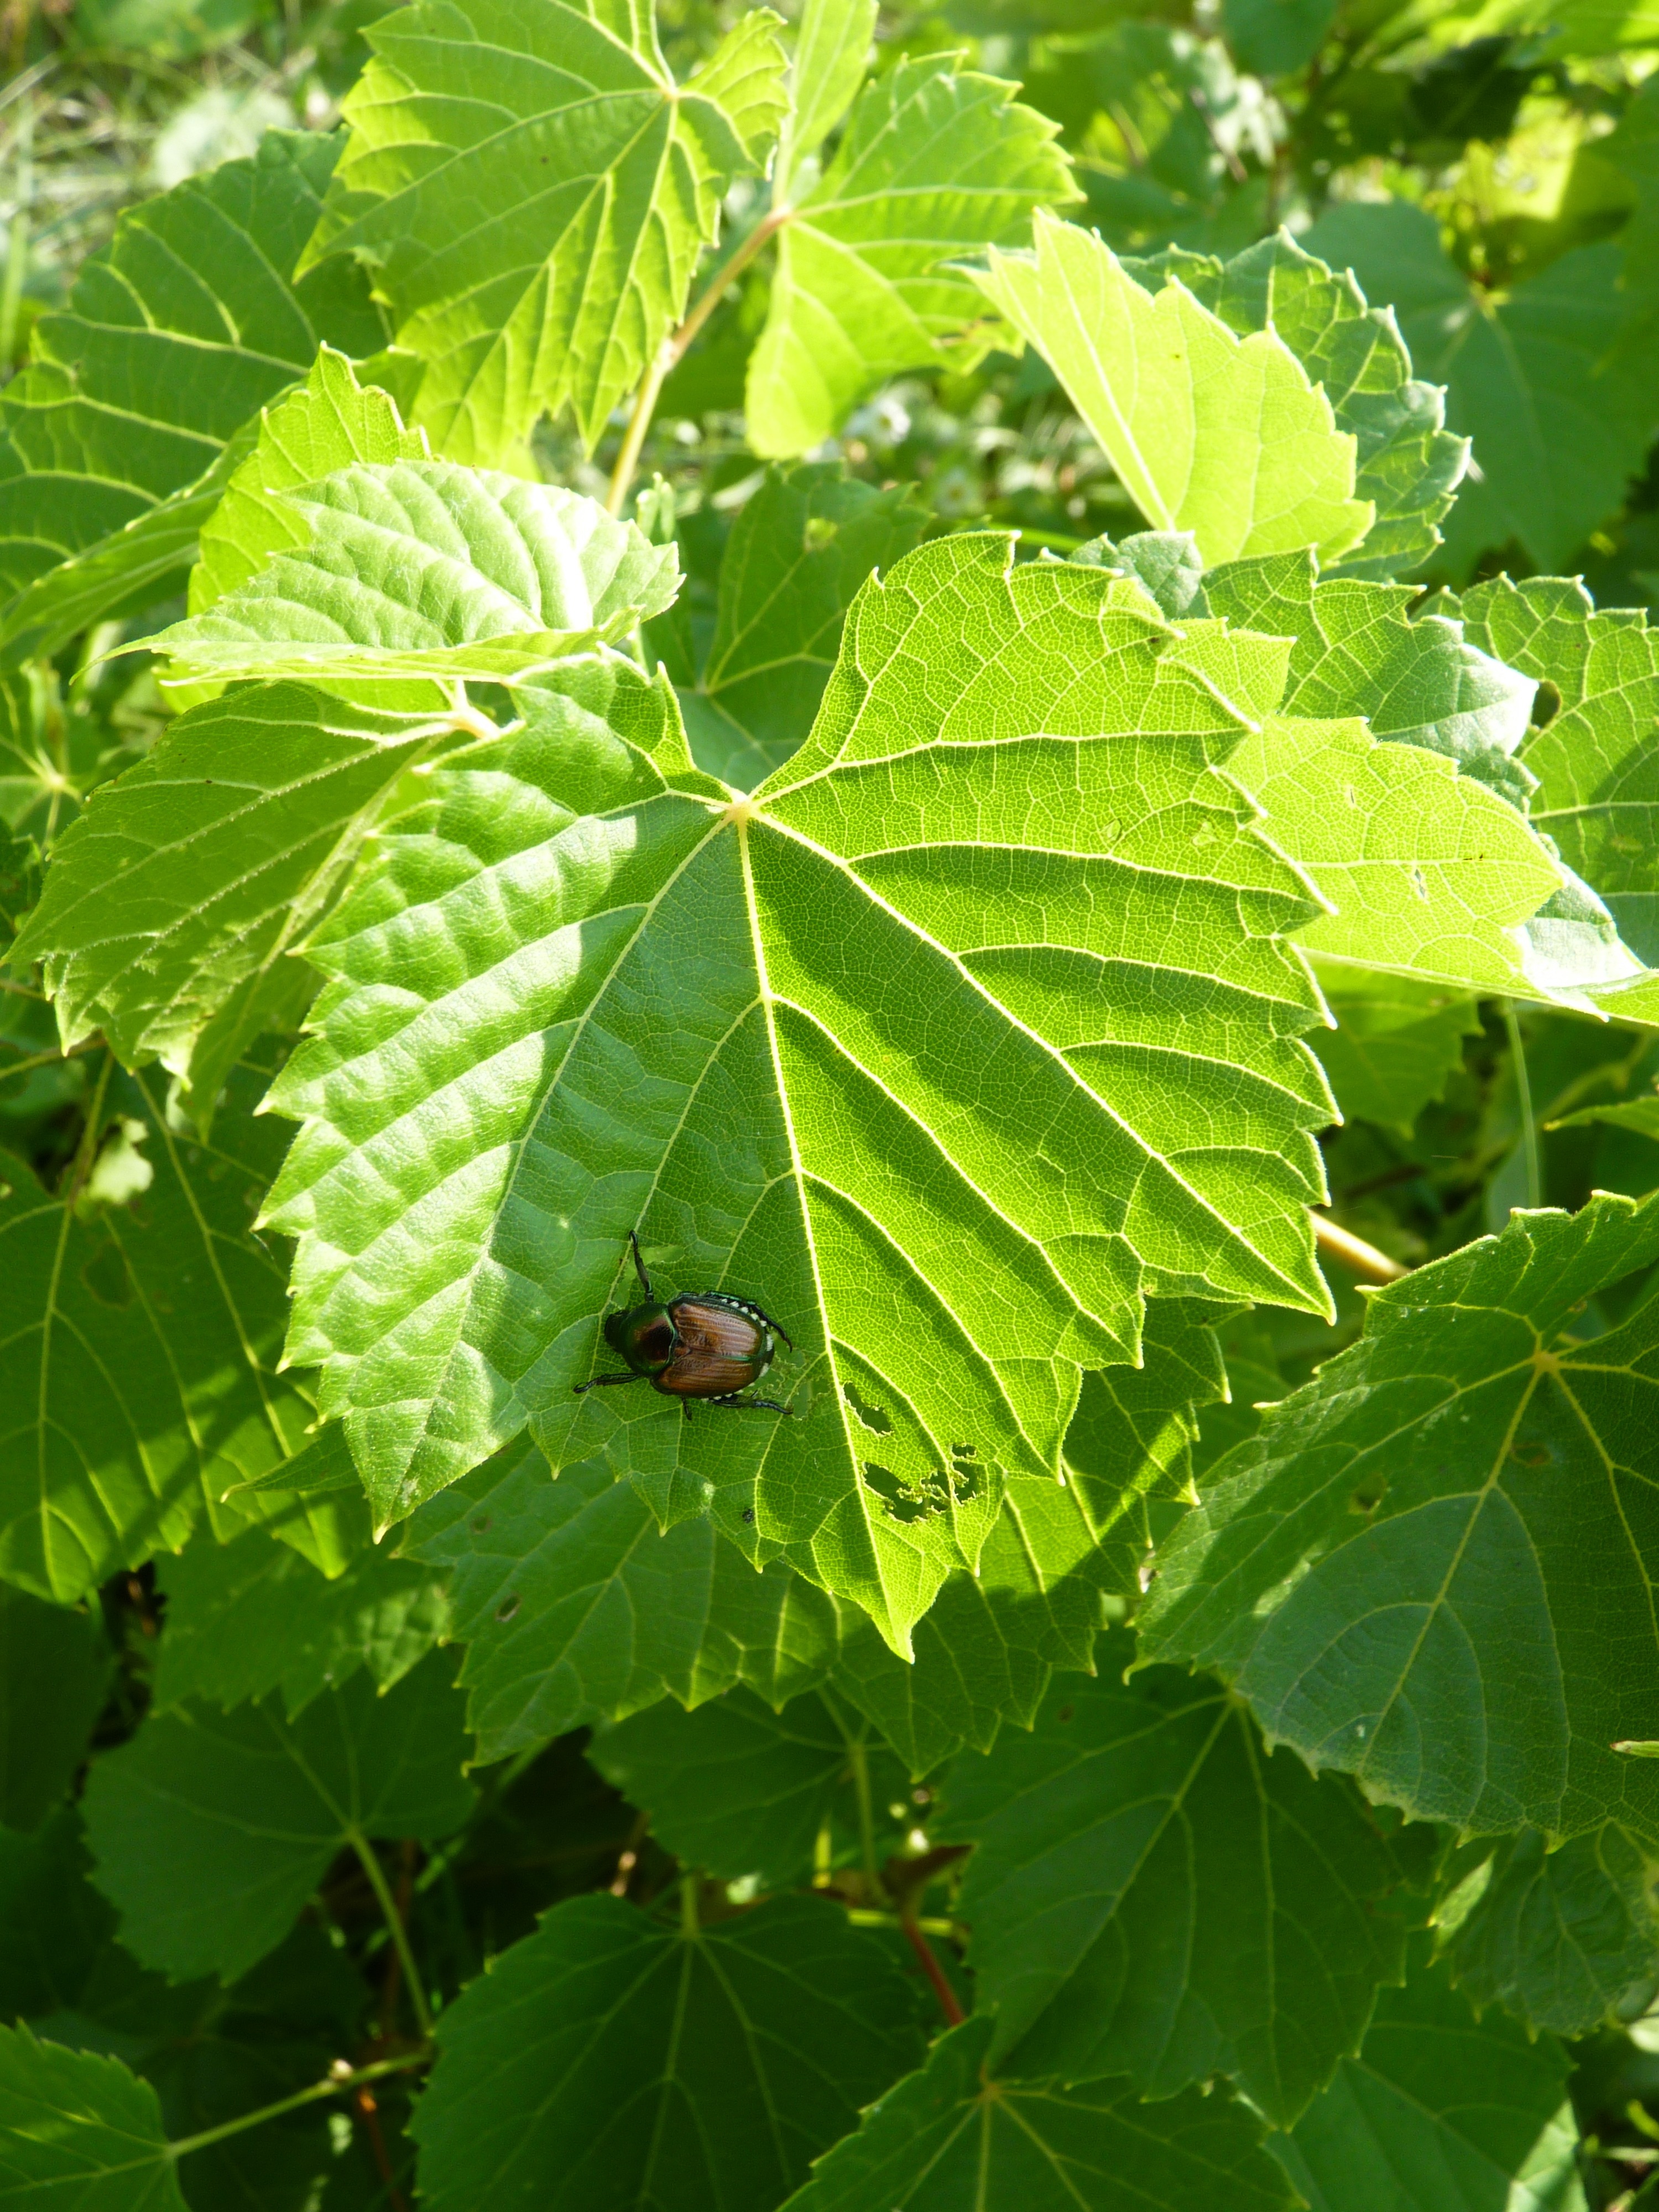
tree, nature, outdoor, branch, plant, fruit, sunlight, leaf, flower, wildlife, wild, environment, food, green, herb, produce, insect, natural, small, bug, botany, agriculture, botanical, invertebrate, life, outdoors, entomology, vegetation, shrub, deciduous, horticulture, beetle, organic, thorax, antennae, mulberry, flowering plant, grape leaves, woody plant, land plant, red mulberry, japanese beetle, wild grape